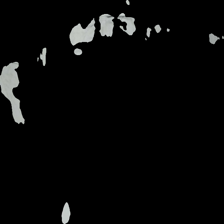
View: back
Type: Top
Category: Men
Brand: Not in the list
Brand text on label: MG
Colors: Grey
Material: 63% cotton 37% viscose
Cut: Regular
Size: L
Season: All
Stains: Minor
Smell: Minor
Damage: gul fläck
Damage location: bottom right
Damage 2: gula fläckar
Damage 2 location: top left
Price range: <50
Recommended usage: Export
Description: grå/grön piké med några större gula fläckar på framsida